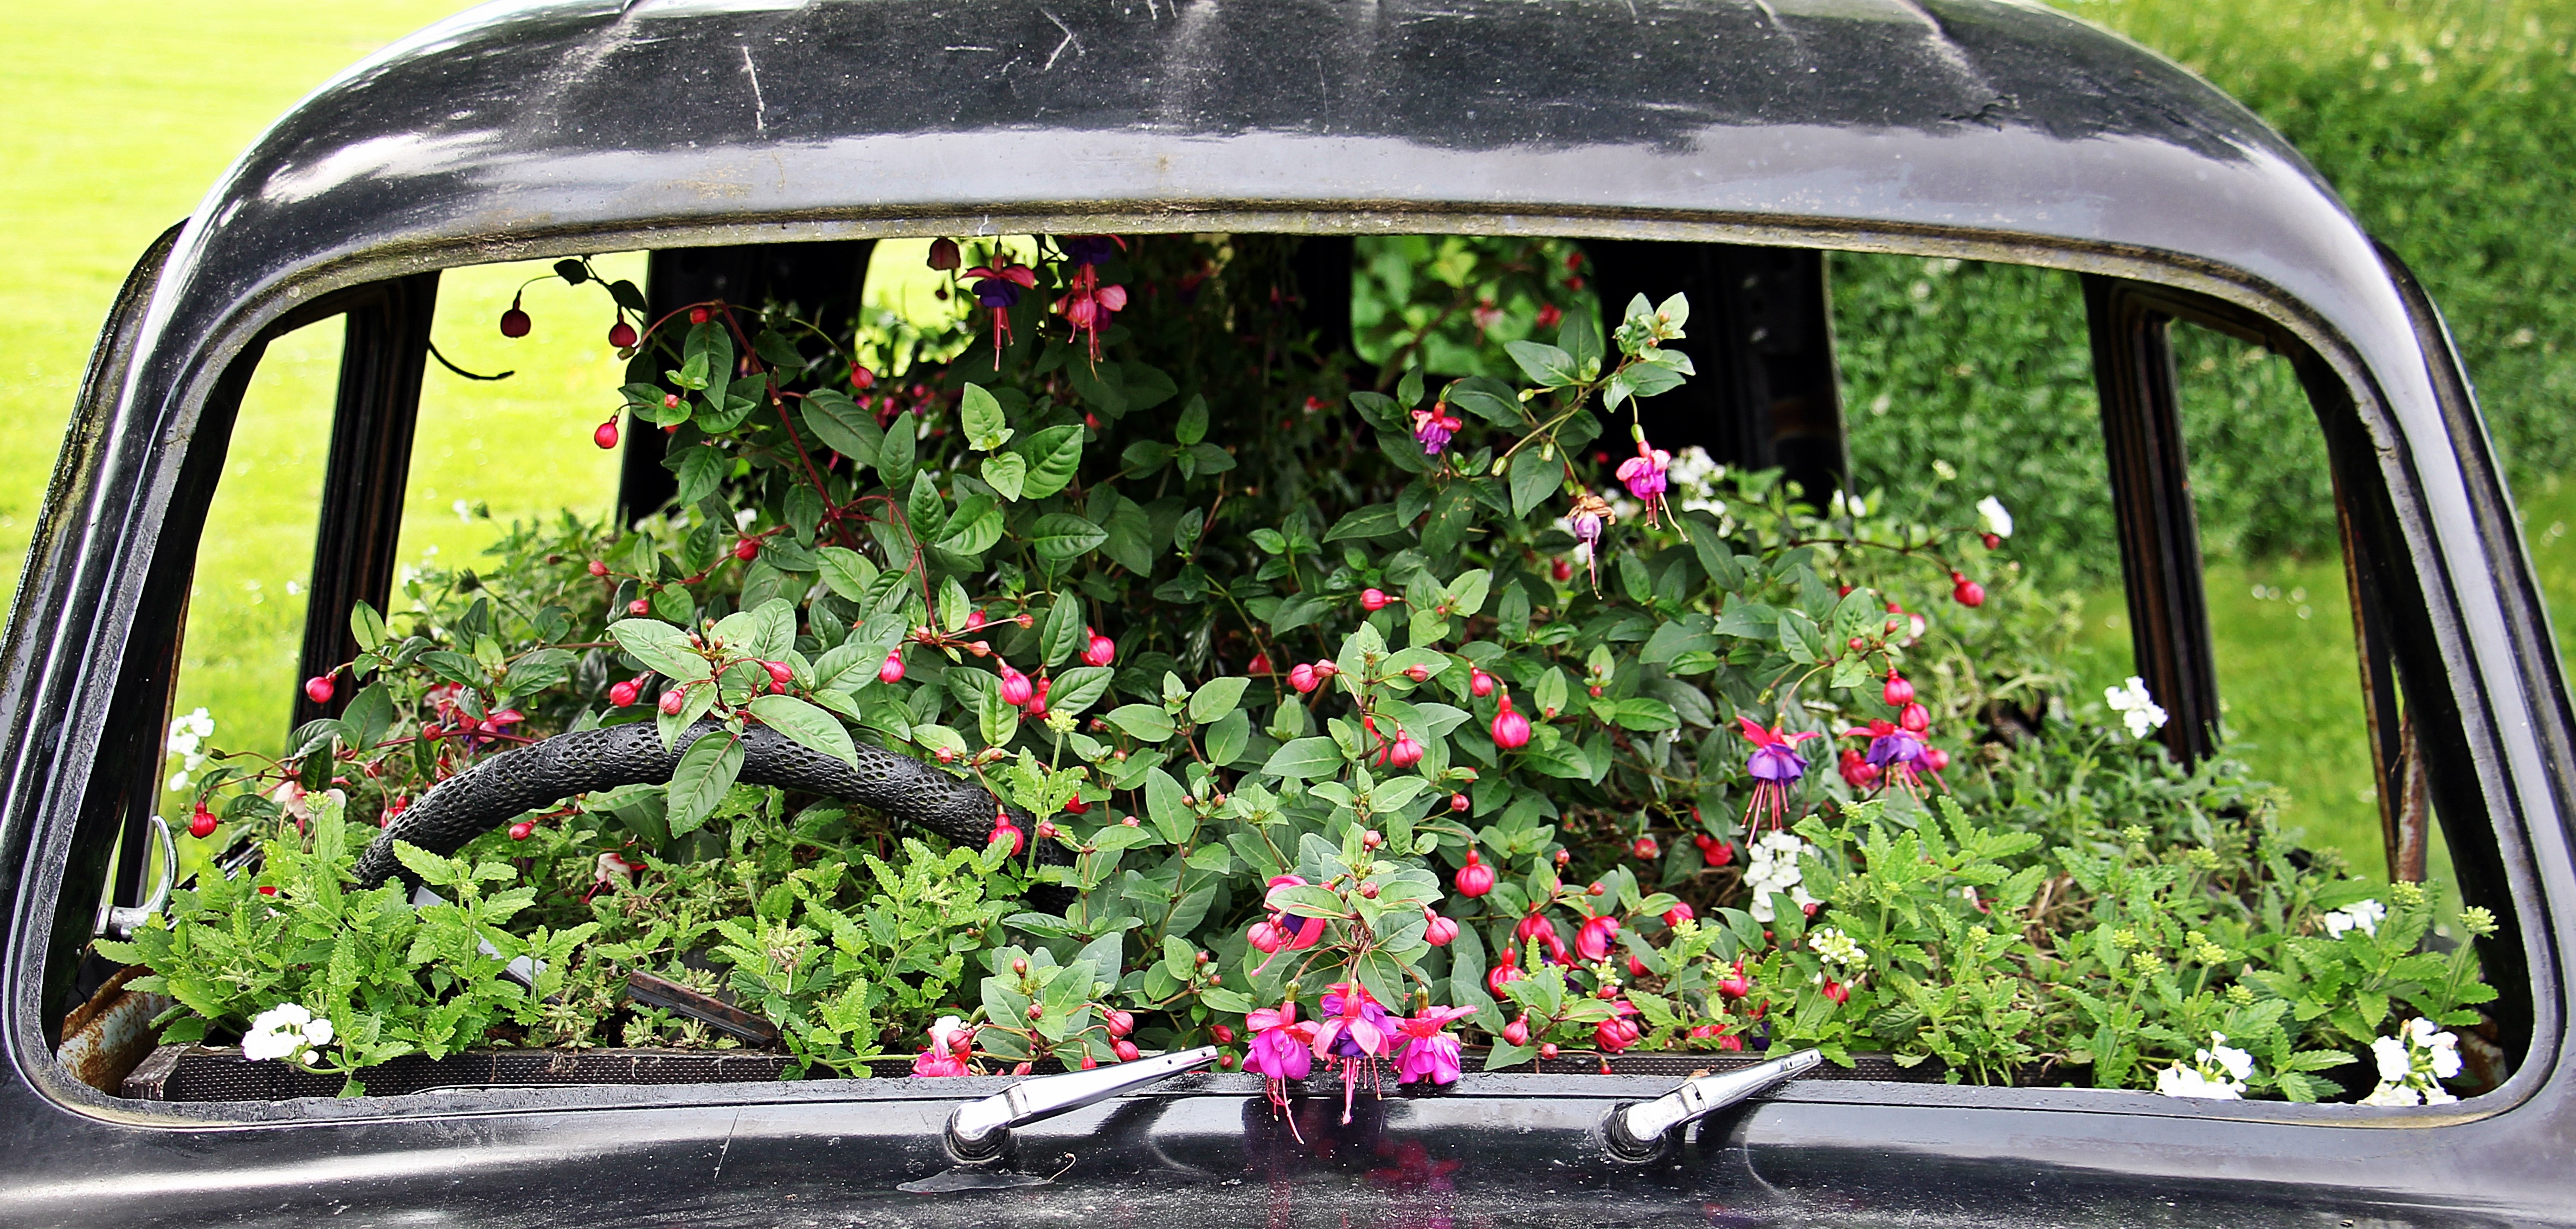
flower, window, vehicle, auto, garden, deco, flowers, planted, flowers bumper, planted car, automotive exterior